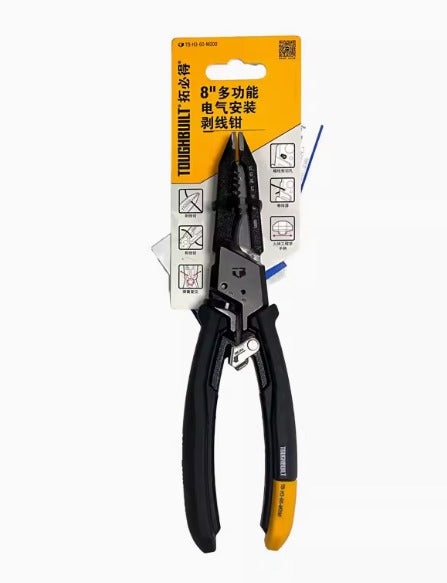
TOUGHBUILT 8吋多功能電氣安裝剝線鉗TB-H3-60-M200電纜工具
Brand: TOUGHBUILT
Category: Hardware > Tools > Wire & Cable Hand Tools > Wire Strippers